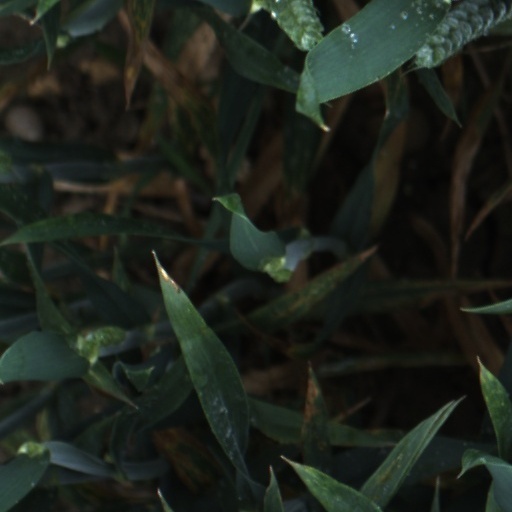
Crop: wheat